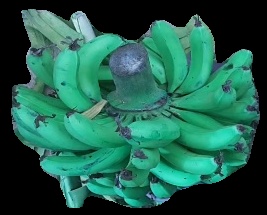
Variety: pachbale
Grade: grade3